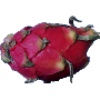
Label: red_pitahaya